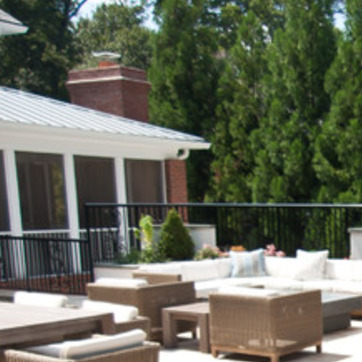
Material: brick